Angeekaaram

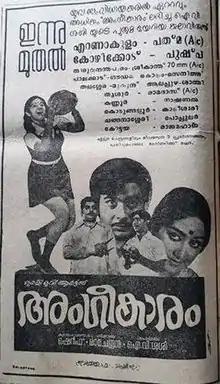
Poster

Angeekaaram is a 1977 Indian Malayalam-language film, directed by I. V. Sasi and produced by Ramachandran. The film stars Prameela, Sridevi, Vincent, Sukumaran, K. P. Ummer and Prathapachandran. The film has musical score by A. T. Ummer. It is the first film to feature Sridevi in dual roles.